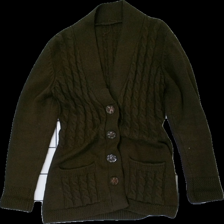
View: front
Type: Cardigan
Category: Ladies
Brand: Missing
Colors: Brown
Material: 63% Acryl 37% Wool
Pattern: Other
Cut: Regular
Season: All
Price range: <50
Recommended usage: Export